Newtowncloghoge

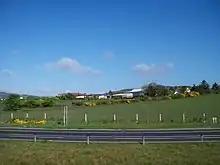
Farm at Newtowncloghoge, seen from the A1 road

Newtowncloghoge is a small village in County Armagh, Northern Ireland. In the 2001 Census it had a population of 357 people. It lies within the Newry and Mourne District Council area, west of the A1 road.